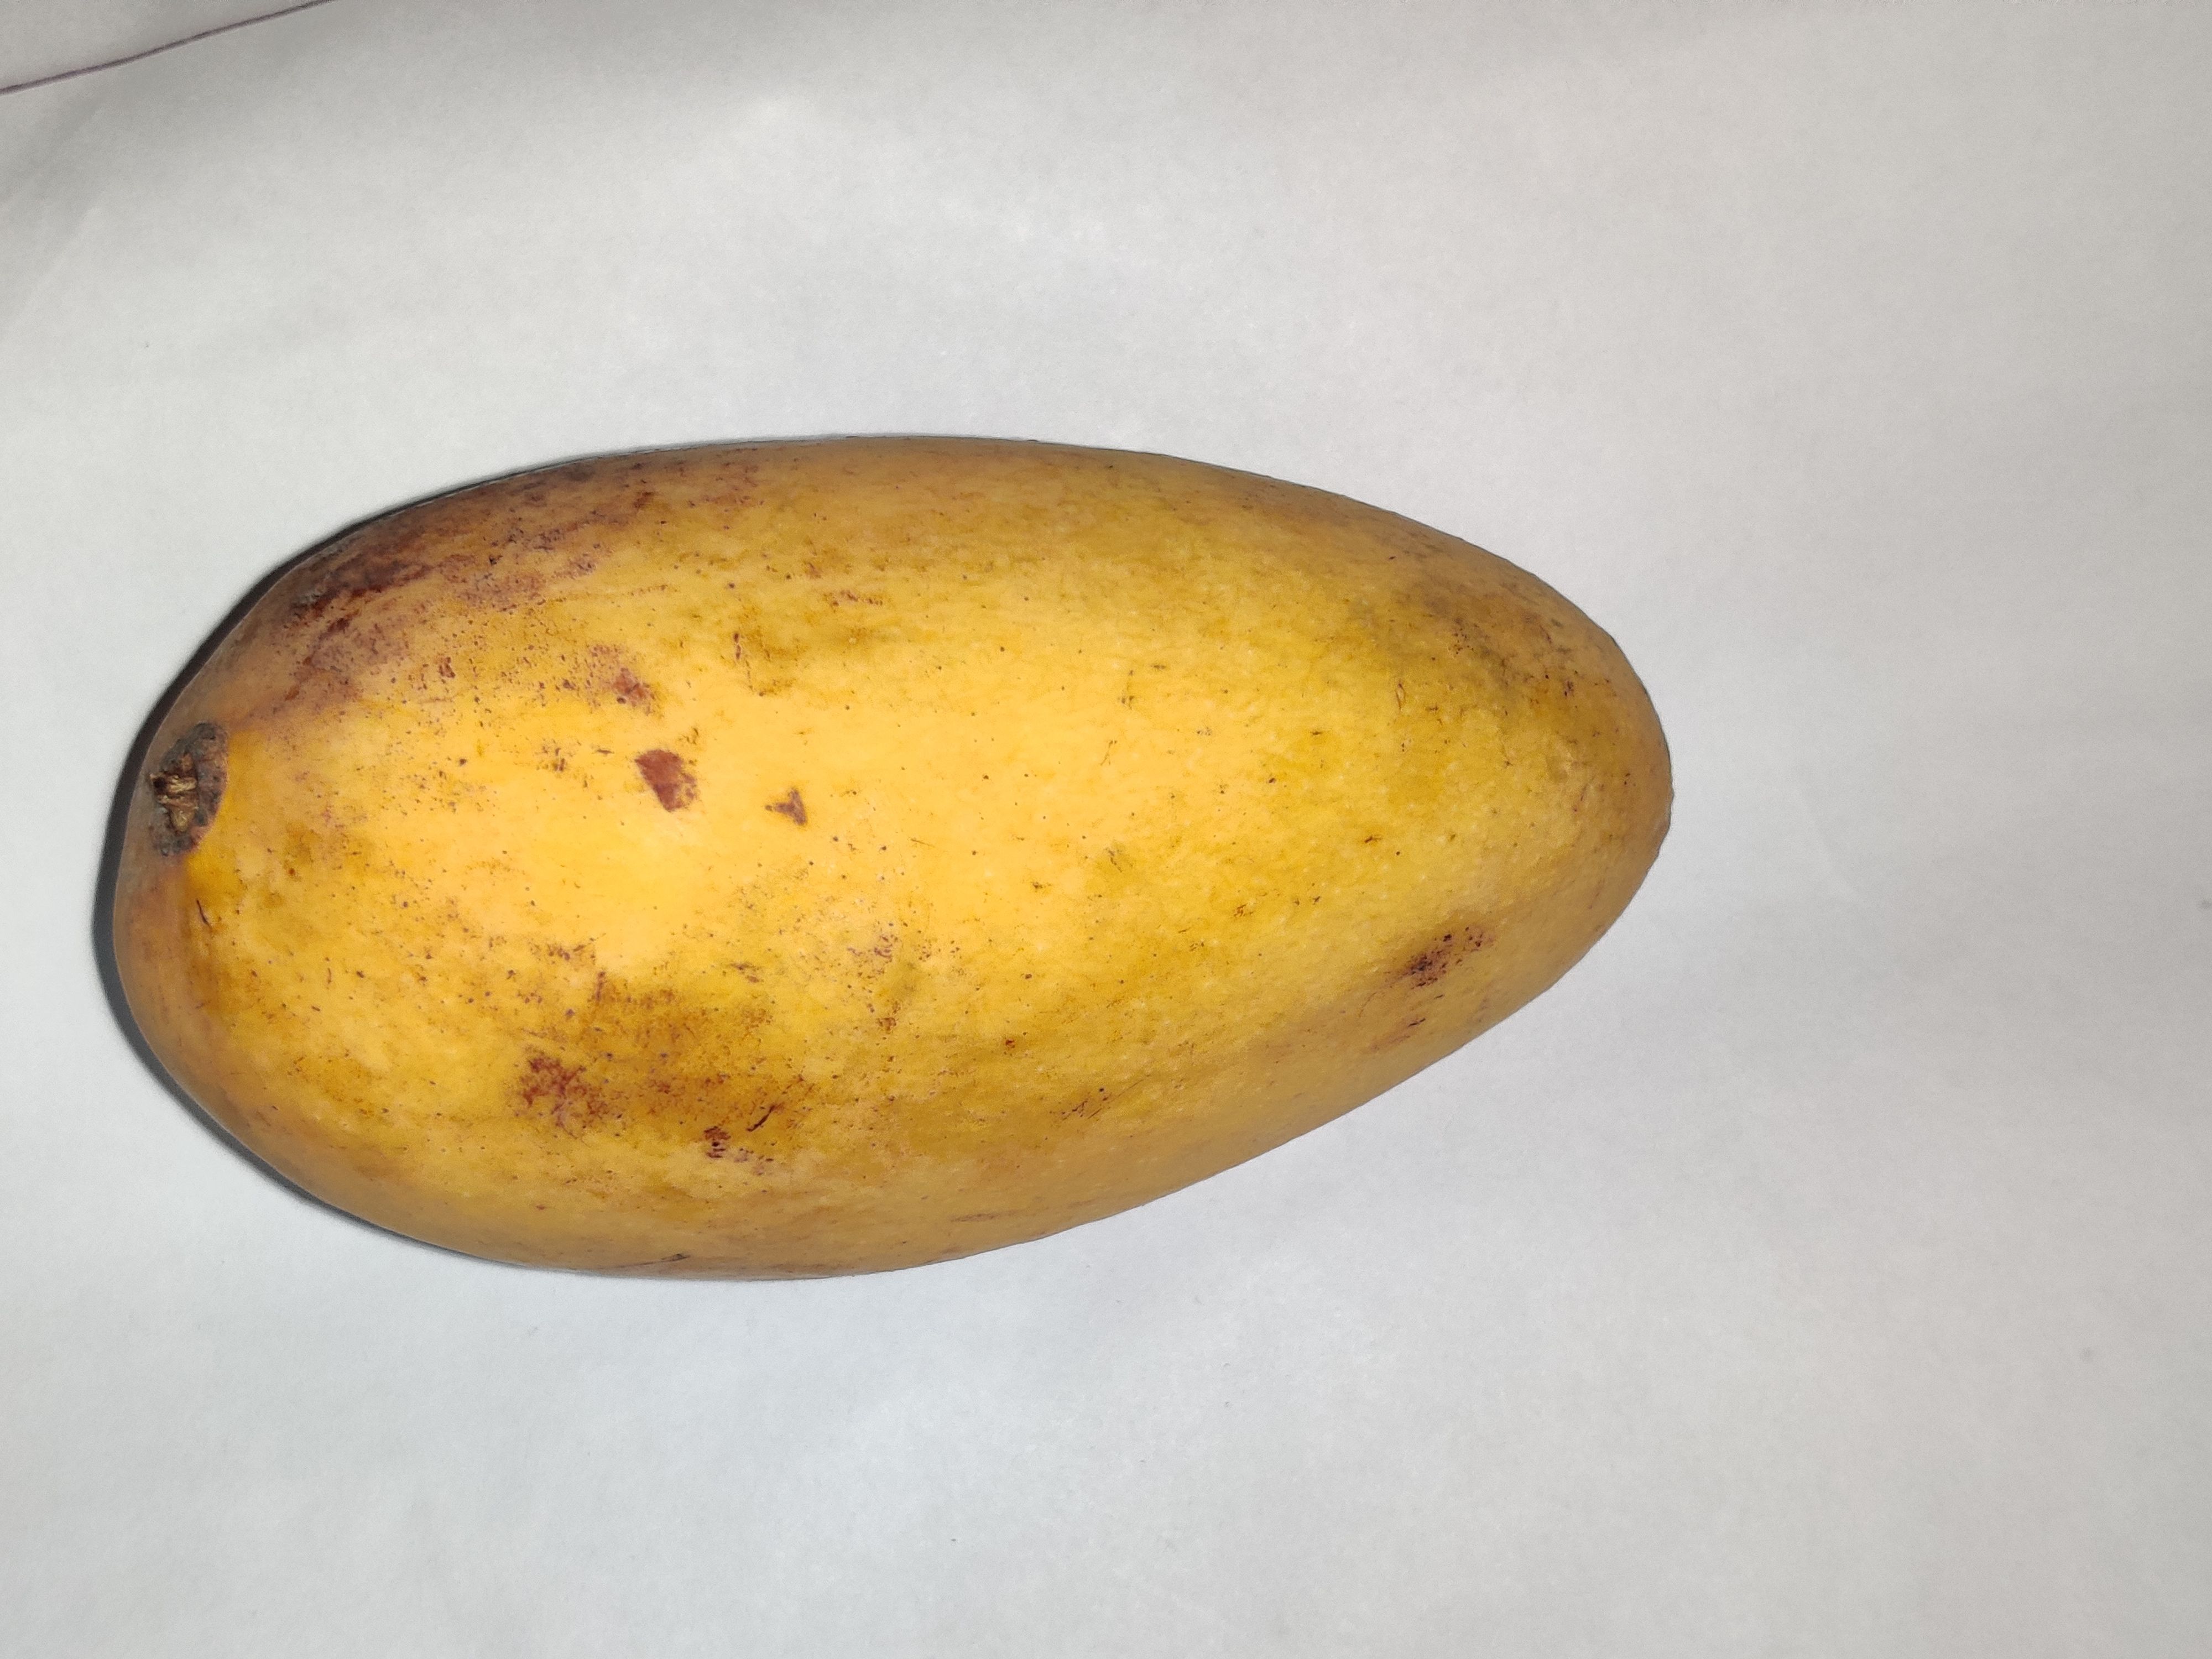
Fruit: mango
Grade: 2nd-grade